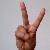
The image shows a hand gesture representing the letter 'V' in Indian Sign Language.